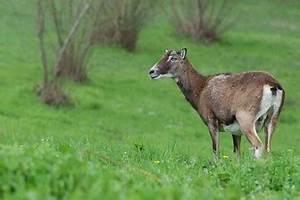
sheep